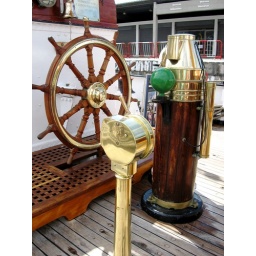
Creoula was the last codfish fishing boat in Terra Nova. Stil navigate but only as learning ship